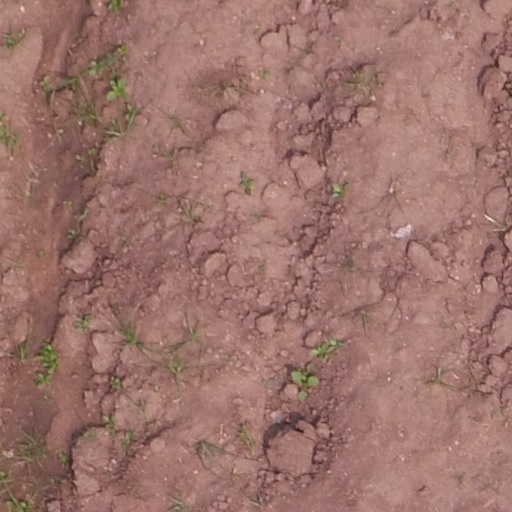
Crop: maize; corn